Sky position (RA, Dec in degrees): 168.44, 28.192
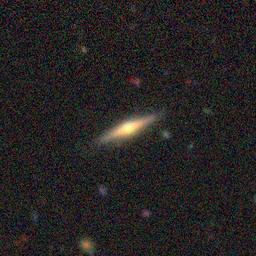
Galaxy morphology: Edge-on Galaxies with Bulge